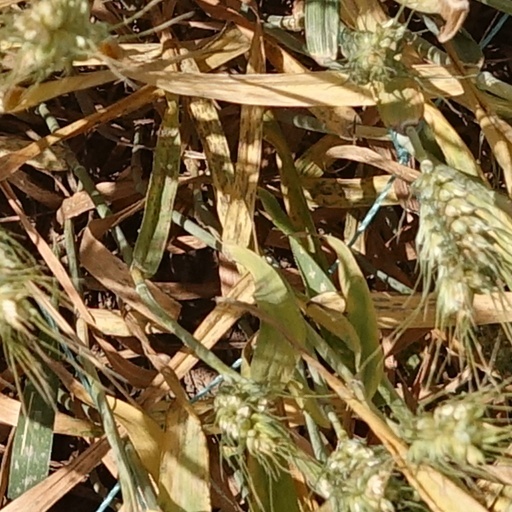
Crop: wheat